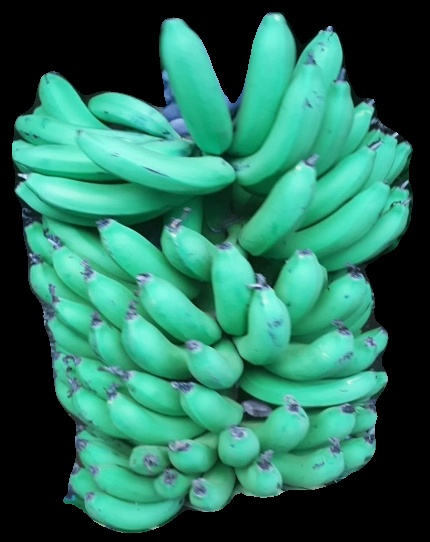
Variety: pachbale
Grade: grade1